Tilia cordata

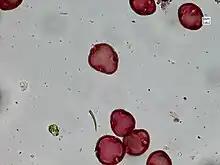
Processed, dyed small-leaved lime ("Tilia cordata") pollen.

It has no terminal bud. The small yellow-green hermaphrodite flowers are produced in clusters of five to eleven in early summer with a leafy yellow-green subtending bract, and have a rich, heavy scent; the trees are much visited by bees, the erect flowers of which being held above the bract. It's in this way that the flower arrangements of "Tilia cordata" are distinct from that of the Common Lime ("Tilia × europaea"), where the flowers are held beneath the bract. The fruit is a dry nut-like drupe, 6–7 mm long by 4 mm broad, containing 1-2 brown seeds (infertile fruits are globose), downy at first becoming smooth at maturity, and (unlike "T. platyphyllos", "T." × "europaea") not ribbed but very thin and easily cracked open.